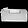
Label: Bag